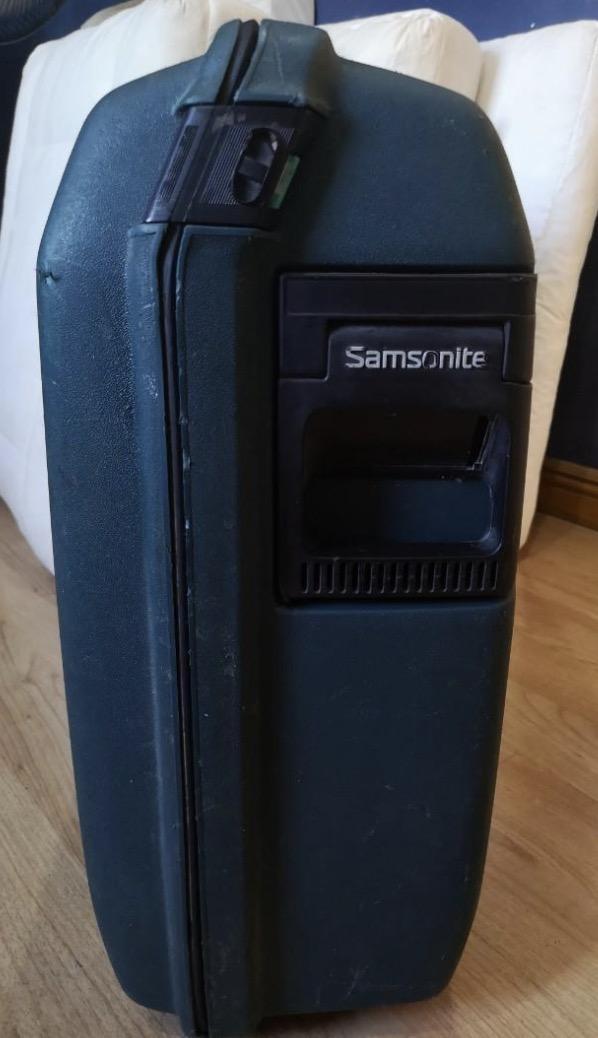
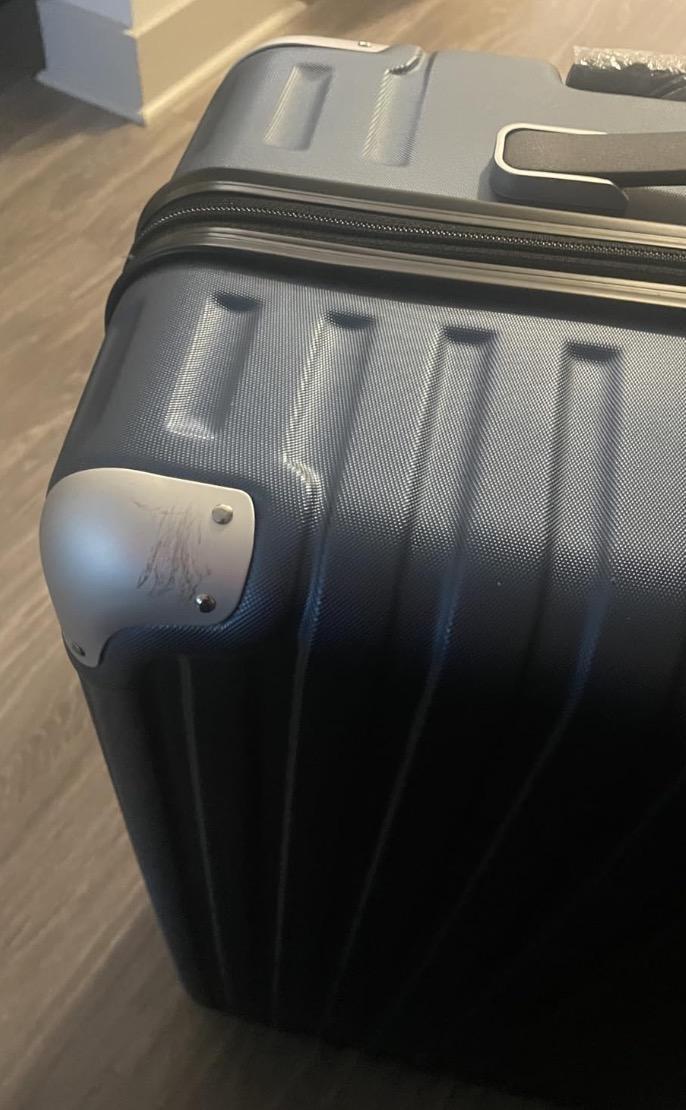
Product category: items_tea
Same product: no